History of U.S. foreign policy, 1913–1933

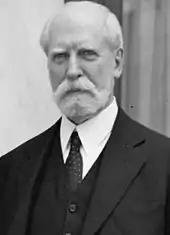
Charles Evans Hughes, 1916 Republican presidential candidate and Harding's Secretary of State, 1921–1925

The chances were less than favorable for ratification of the treaty by a two-thirds vote of the Senate, in which Republicans held a narrow majority. Public opinion on the treaty was mixed, with intense opposition from most Republicans, Germans, and Irish Catholic Democrats. However, there was a general feeling of worry amongst the public due to the scale of destruction in Europe. Subsequently, public opinion slowly shifted against international involvement, and Americans became opposed to entanglement in international disputes, involving countries far from its borders. In numerous meetings with Senators, Wilson discovered opposition had hardened. Despite his weakened physical condition following the Paris Peace Conference, Wilson decided to barnstorm the Western states, scheduling 29 major speeches and many short ones to rally support. Wilson suffered a series of debilitating strokes and had to cut short his trip on in September 1919. He became an invalid in the White House, closely monitored by his wife, who insulated him from negative news and downplayed for him the gravity of his condition.